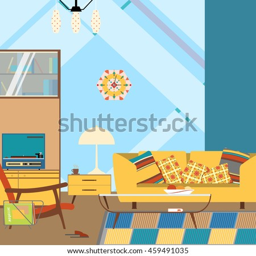
living room interior with yellow sofa , red armchair , wardrobe and table in the style of 70 's vector illustration .